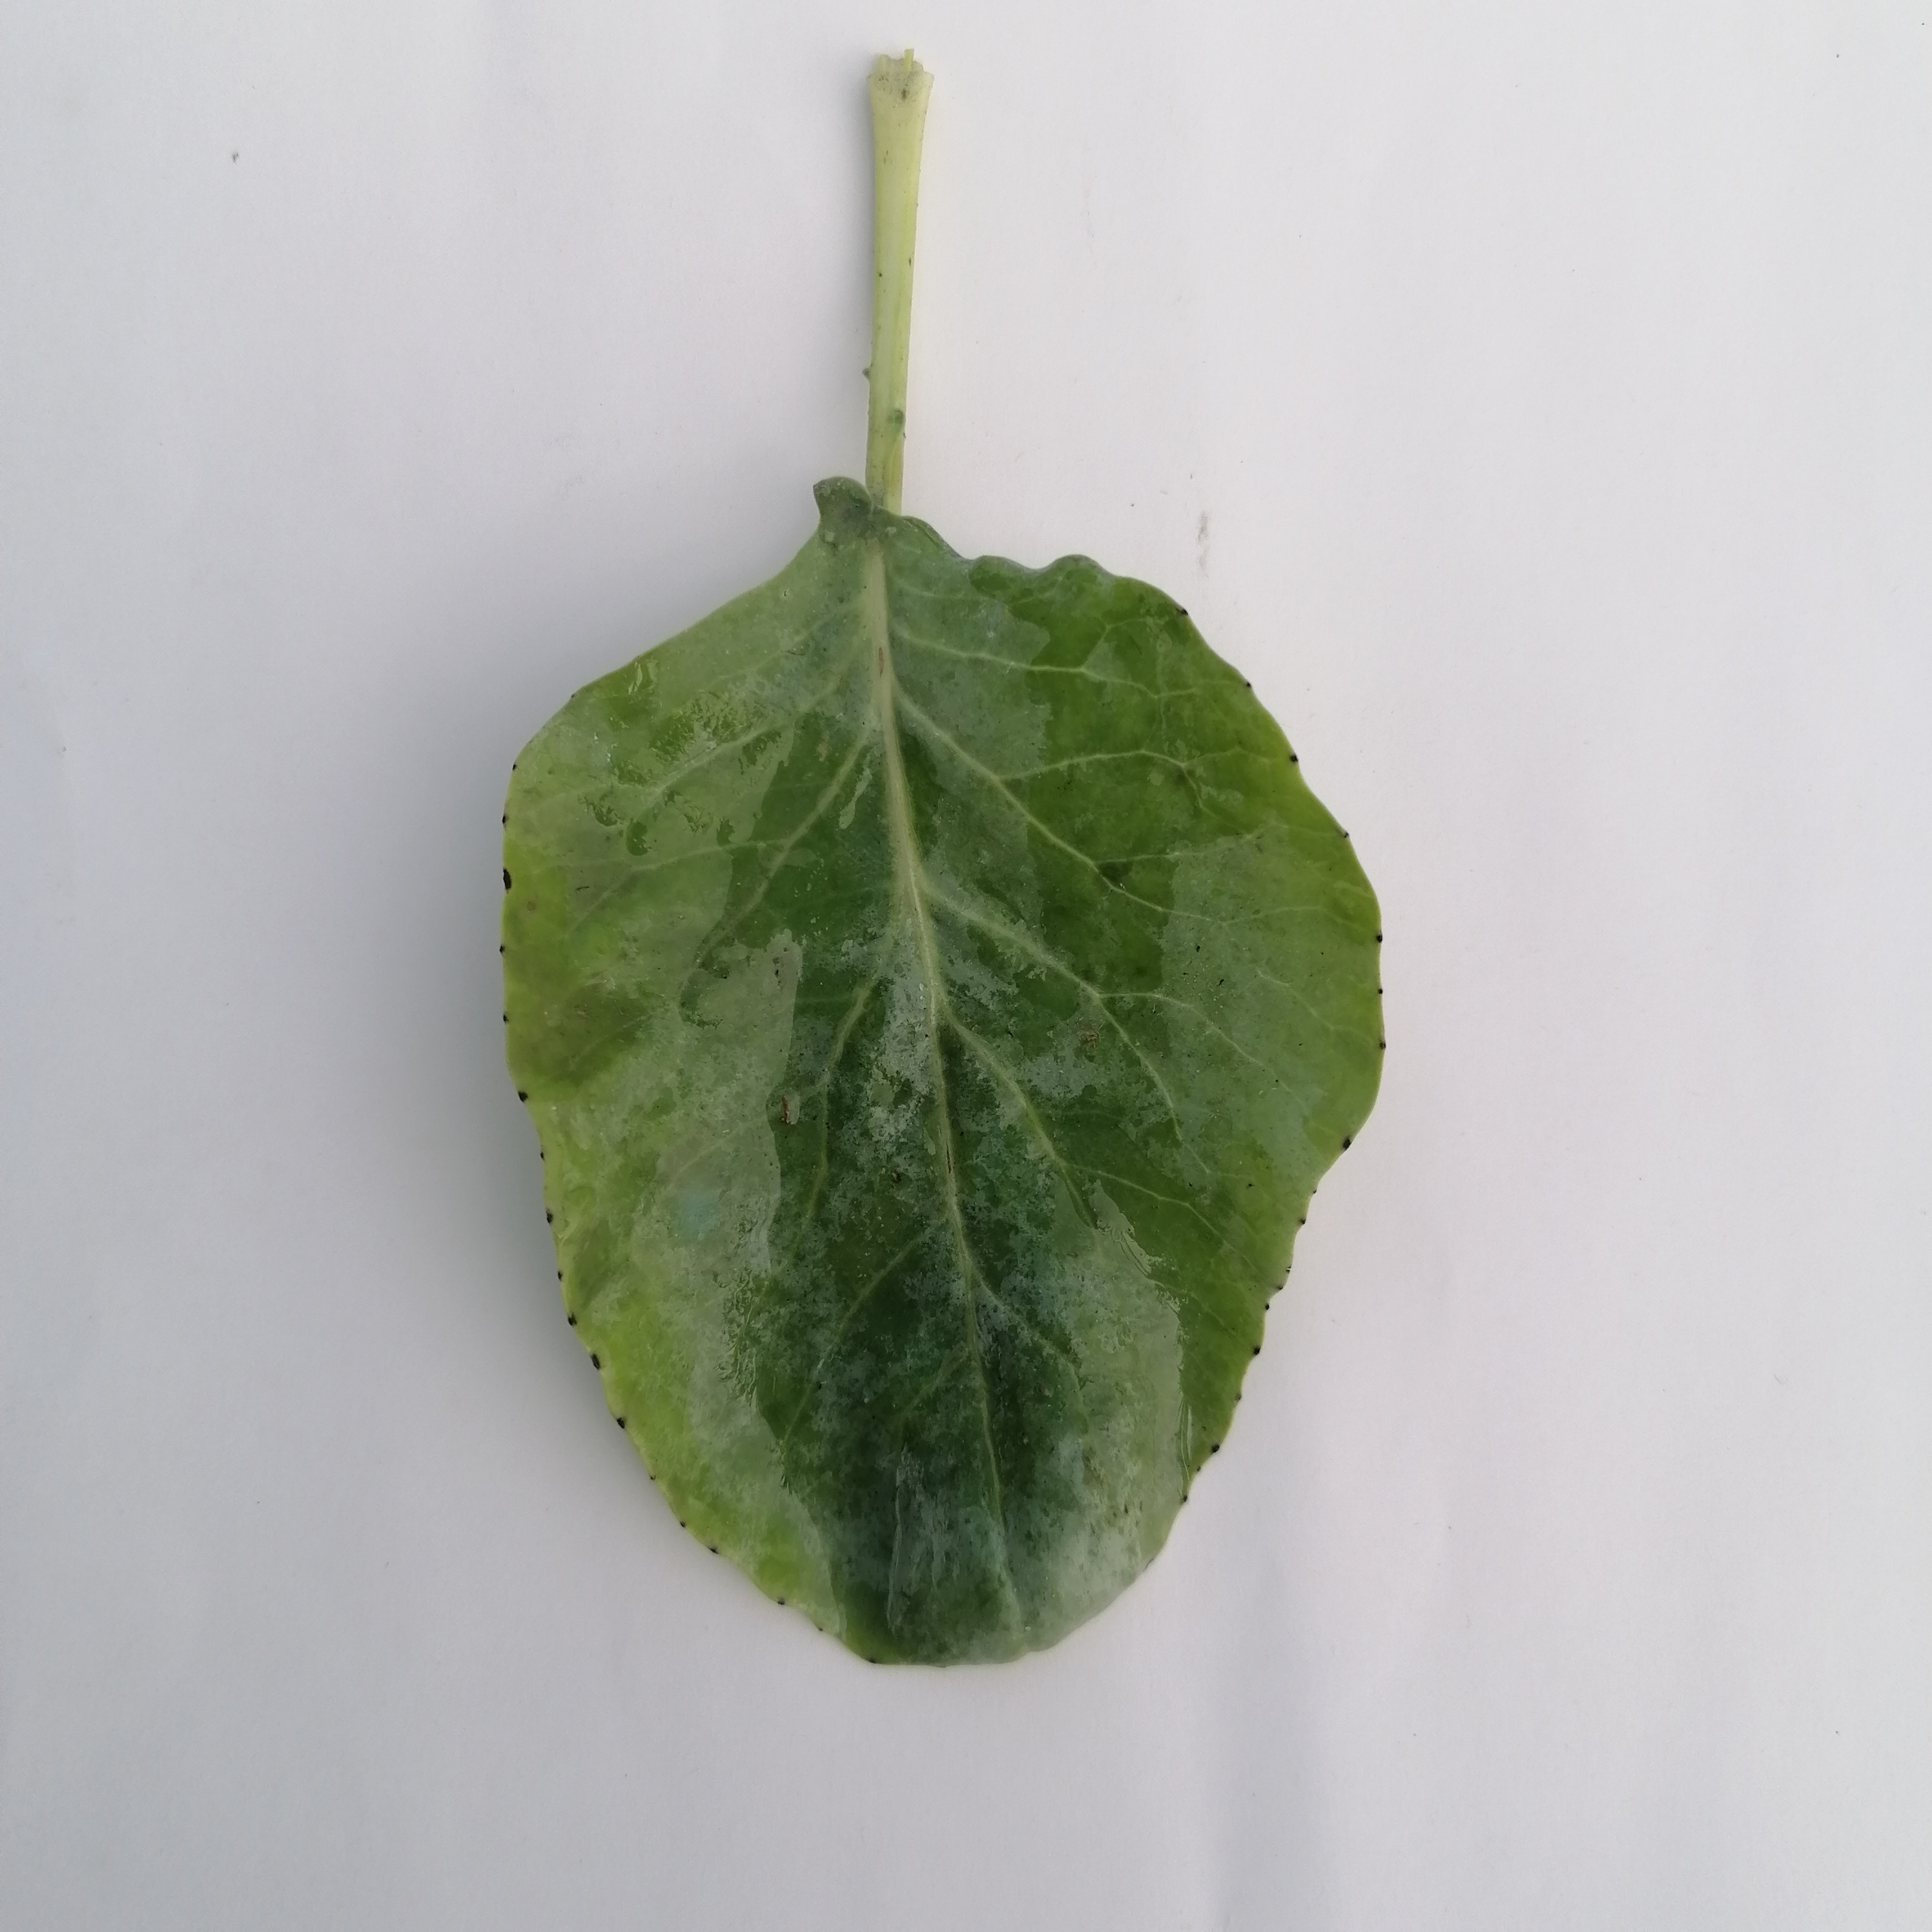
Label: Black Rot